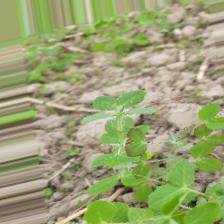
Label: Lentil Rust